Weisman-Hirsch House

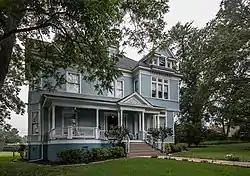
The house in 2017

The Weisman-Hirsch House is a historic home located in Marshall, Texas.